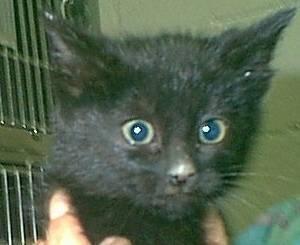
cat